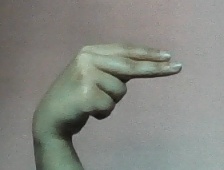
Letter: ain